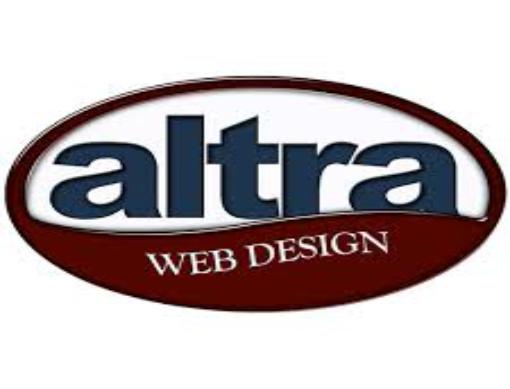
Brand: Altra
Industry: Clothes